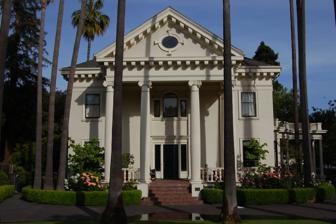
Building: John Adam Squire House
Country: United States of America
Year built: 1904
Historic house in California, United States United States historic place John Adam Squire House U.S. National Register of Historic Places The house in 2010 Location 900 University Avenue, Palo Alto, California Coordinates 37°27′11″N 122°09′11″W / 37.45306°N 122.15306°W / 37.45306; -122.15306 ( John Adam Squire House ) Area 0.2 acres (0.081 ha) Built 1904 ( 1904 ) Architect T. Paterson Ross Architectural style Neoclassical NRHP reference No. 72000255 Added to NRHP March 6, 1972 The John Adam Squire House is a historic house in Palo Alto, California . It was built in 1904-1905 for John Adam Squire, a Greek professor. Squire lived here with his wife Georgina and their three daughters until his death in 1930. His wife died in 1959. The house was designed by architect T. Paterson Ross in the Neoclassical architectural style . It has been listed on the National Register of Historic Places since March 6, 1972. Landmark status The registration for the site of John Adam Squire House as a historic resource dates back to October 31, 1972. A commemorative plaque that designates this site as California Historical Landmark 857 commemorating the site of John Adam Squire House at 900 University Avenue, Palo Alto, California. The plaque was placed by the California State Parks in cooperation with the Palo Alto Historical Association and the city of Palo Alto, on January 27, 1973. The inscription on the marker reads: "Designed by T. Paterson Ross and constructed by builder George W. Mosher in 1904, this house is a notable example of California's interpretation of the Greco-Roman Classic Revival movement in America." References